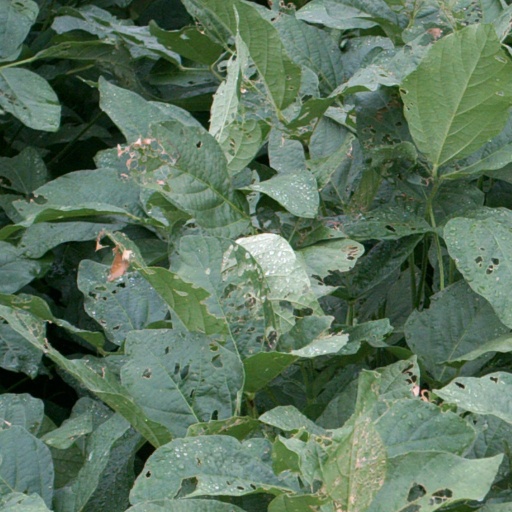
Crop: soybean